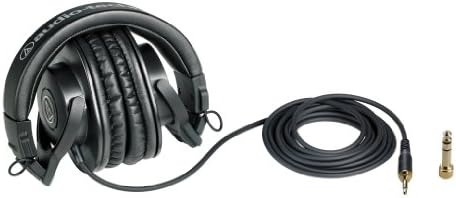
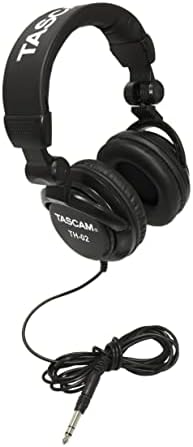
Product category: headphones
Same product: no